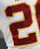
Number: 2